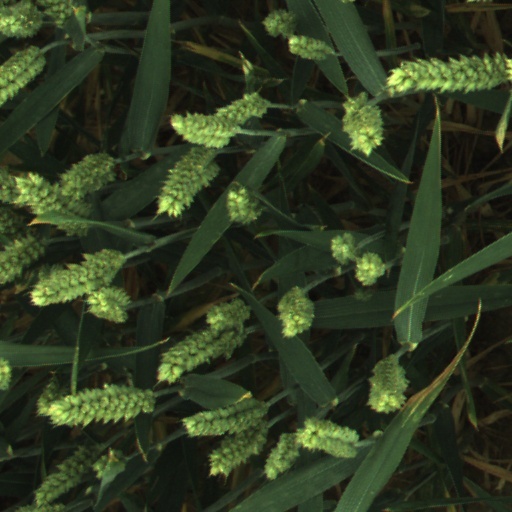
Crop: wheat